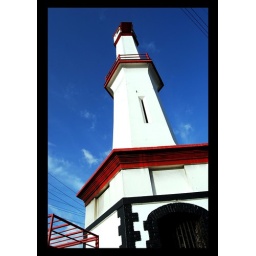
1880's hexagonal tower with a small lantern at the top and a gallery in the middle, painted white with red and black trim.